Milbertshofen-Am Hart

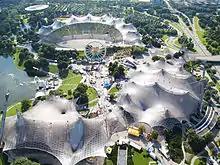
Olympiahalle, Olympic Stadium and Olympic Swim Hall

Milbertshofen (Central Bavarian: "Muibatshofa"), Am Riesenfeld and Am Hart (Central Bavarian: "Am Hoart") are three boroughs situated in the north of Munich in Germany. Jointly, they form the city district 11 Milbertshofen-Am Hart. , the three boroughs had 76,255 inhabitants.